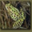
Label: frog